Waipapa Point

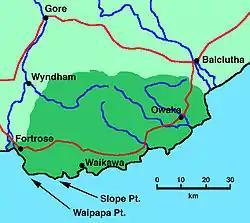
Waipapa Point lies in the far southwest of the Catlins.

A lighthouse was built on the point in response to the tragedy; it began operating in 1884. With its sibling, the retired Kaipara North Head lighthouse, this was one of the last two wooden lighthouses built in New Zealand. It is still active, and was automated in 1976.